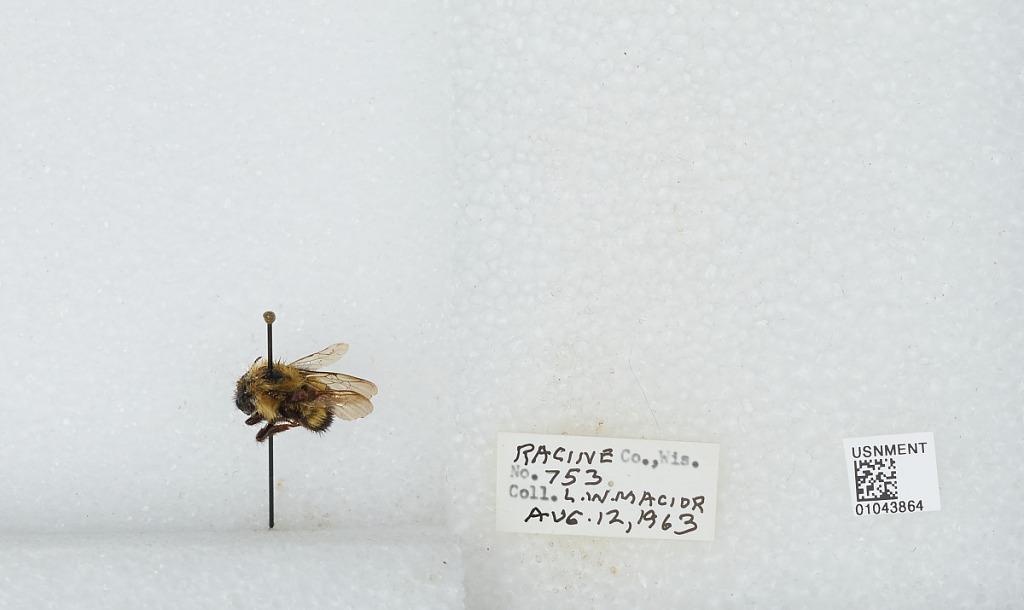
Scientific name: Bombus (Bombus) affinis Cresson
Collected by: L. Macior
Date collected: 1963-8-12
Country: United States
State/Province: Wisconsin
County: Racine
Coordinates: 42.78, -87.76